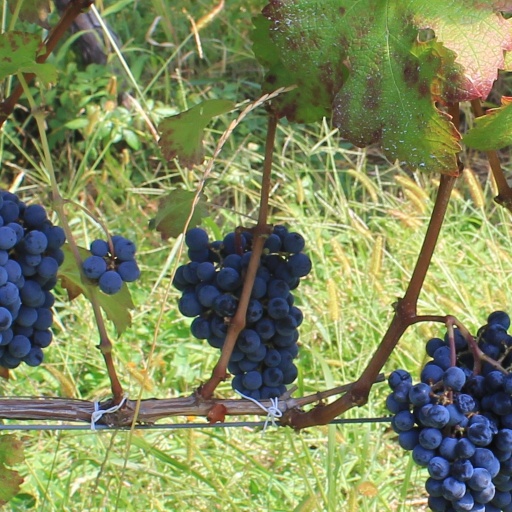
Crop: grape